Belmont Avenue Bridge in Philadelphia

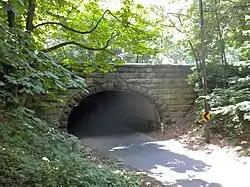
Belmont Avenue Bridge in Philadelphia, June 2010

Belmont Avenue Bridge in Philadelphia is a historic stone arch bridge located in Fairmount Park, Philadelphia, Pennsylvania. It was built in 1896, and is a single-span bridge. The arch measures .